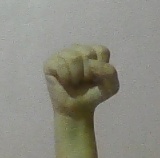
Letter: saad